Leishmaniasis vaccine

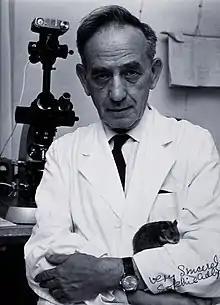
Saul Adler domesticated the Syrian hamster in the 1930s to use in Leishmaniasis research.

In the early 1900s scientists learned how to culture the parasite, and work in the 1940s led by Saul Adler led to the practice of leishmanization being widespread in Israel and Russia until the 1980s, when large-scale clinical trials showed that the practice led to long-term skin lesions, exacerbation of psoriasis, and immunosuppression in some people. During the Iran–Iraq War over 2 million people in Iran were vaccinated this way. As of 2006 such vaccines were still licensed and used in Uzbekistan.